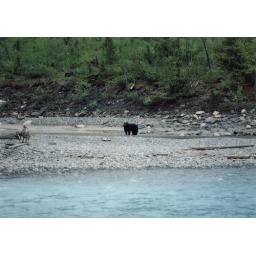
Black bear by the river